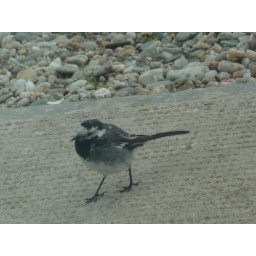
Tayinloan is a village on the western coast of the peninsula of Kintyre in Scotland. The bird is a Pied Wagtail (&amp;quot;Motacilla alba&amp;quot;)